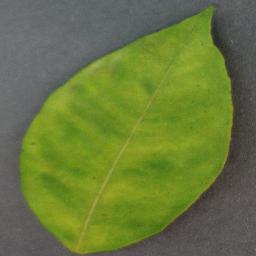
Label: Orange___Haunglongbing_(Citrus_greening)